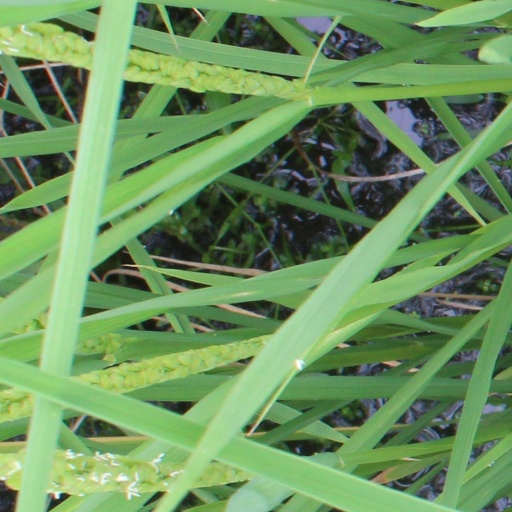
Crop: rice